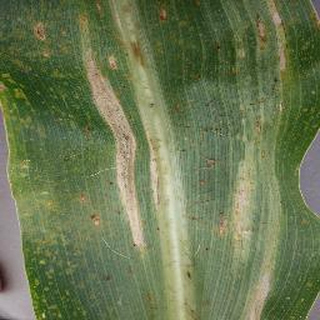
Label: corn_northern_leaf_blight